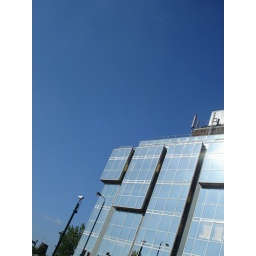
Slices of glass building by Battersea Bridge